Doubs's 3rd constituency

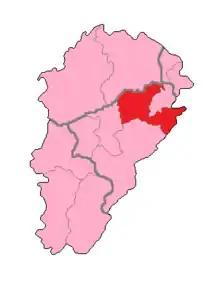
The constituency shown within Franche-Comté

The 3rd constituency of Doubs (French: "Troisième circonscription du Doubs") is one of five electoral districts in the department of the same name, each of which returns one deputy to the French National Assembly in elections using the two-round system, with a run-off if no candidate receives more than 50% of the vote in the first round.